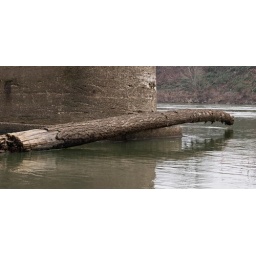
Trestle piling on the old railroad bridge crossing the Willamette River in Salem, OR.